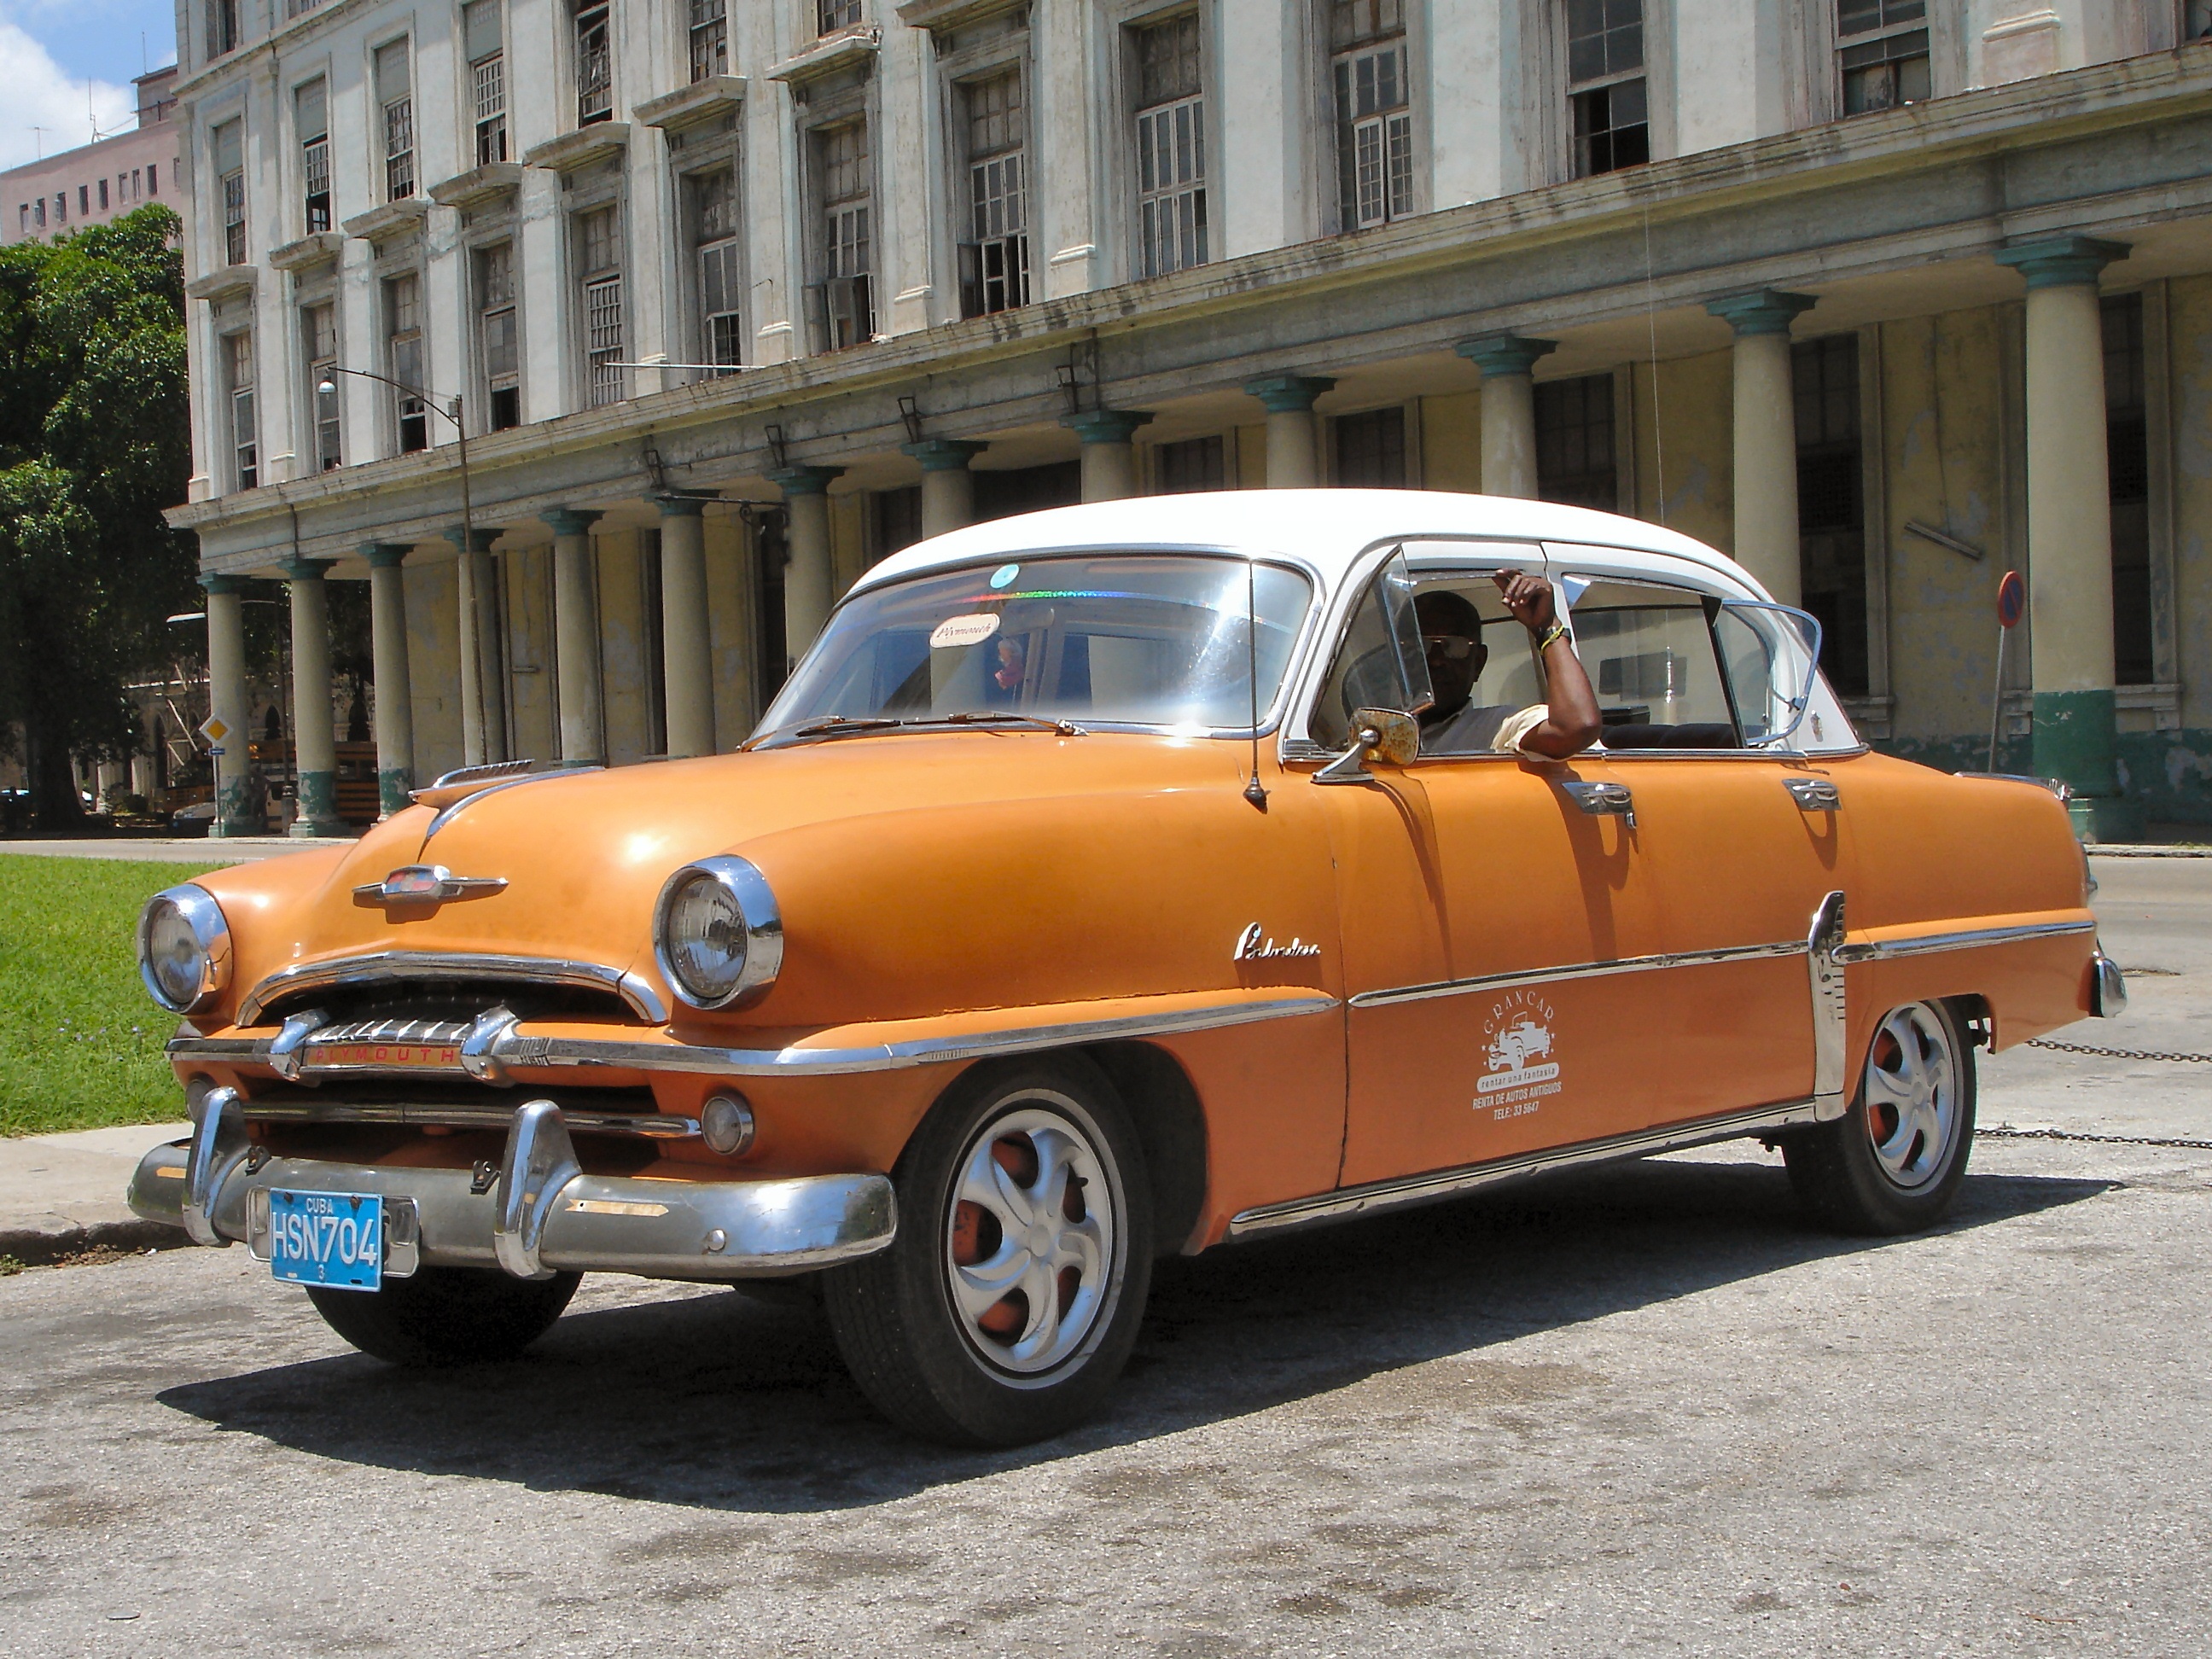
car, vintage, retro, vehicle, old car, classic car, automotive, motor vehicle, vintage car, cuba, sedan, oldtimer, american car, antique car, land vehicle, automobile make, automotive exterior, compact car, luxury vehicle, mid size car, plymouth cranbrook